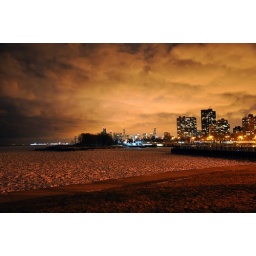
Cloudy sky over frozen lake Michigan